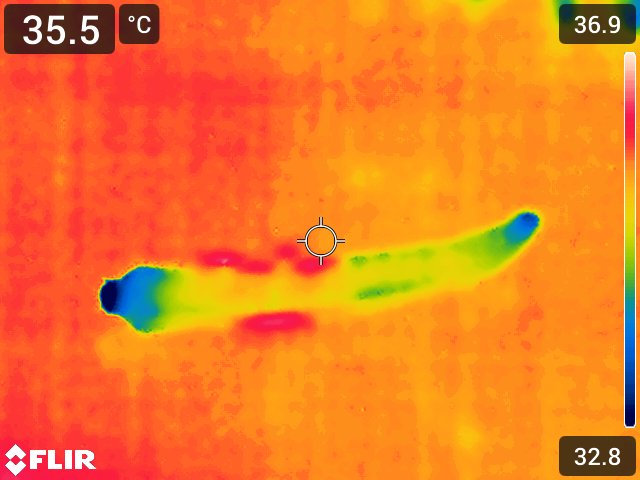
Maturity: over_matured